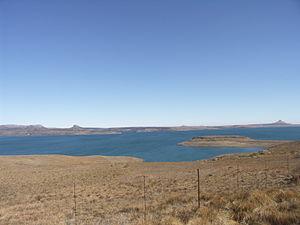
Le Tugela Vaal water Transfer Scheme est un projet d'irrigation développé dans les montagnes du Drakensberg au niveau du Oliviershoek Pass en Afrique du Sud.